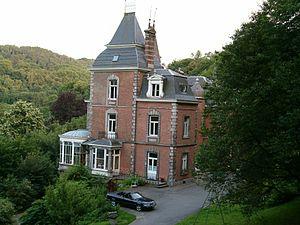
Le château des Roches a été construit au XIXᵉ siècle en brique rouge sur la commune de Trooz, en Belgique. Il se trouve face à La Fenderie et est également logé un peu en surplomb le long de la Vesdre.